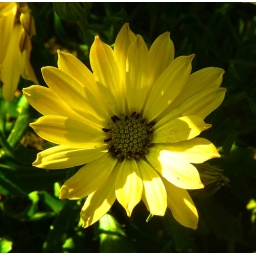
yellow daisy in shadows